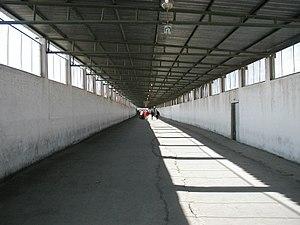
Passage du point de frontiere entre Gaza et Eretz.
Le poste-frontière d'Erez est le seul point de passage permettant le transit entre Israël et la bande de Gaza.